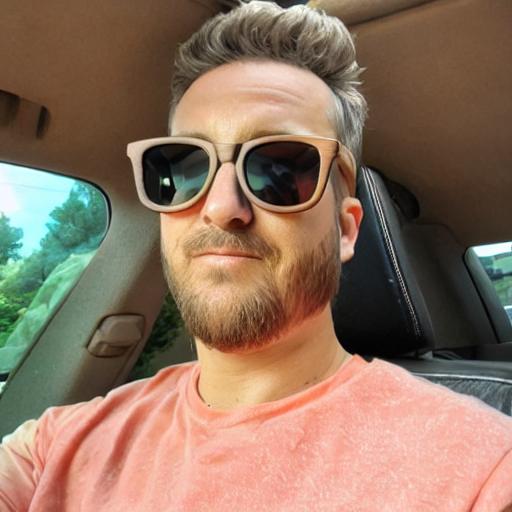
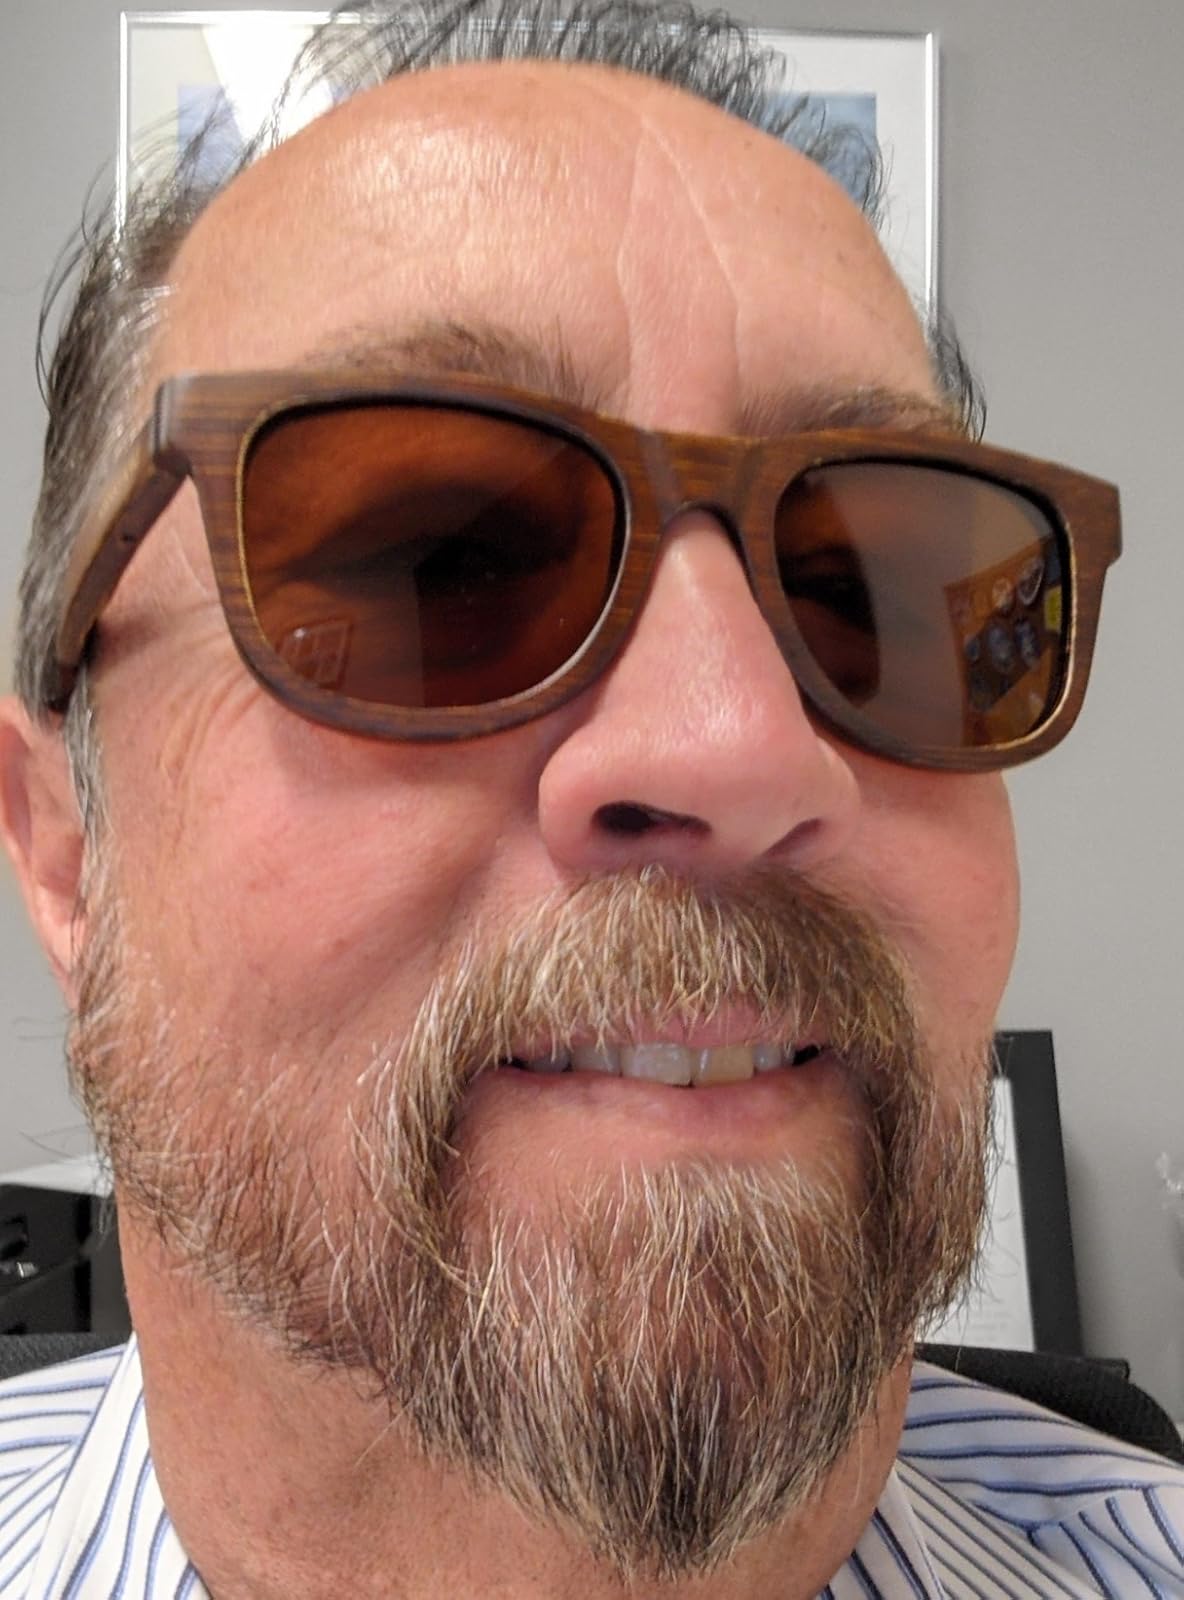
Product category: accessories_sunglasses
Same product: no